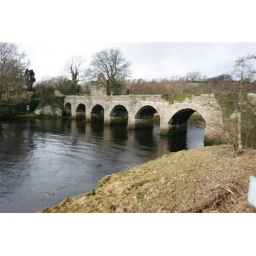
this is a bridge over the river crana in buncrana co donegal ireland.